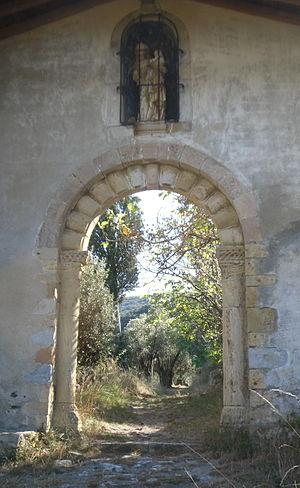
Eglise Notre-Dame-de-Laval à Caudiès-de-Fenouillèdes